Motobu Chōki

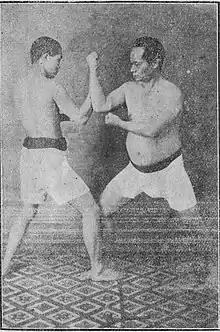
Motobu Chōki performing "kakidi" (1926)

Motobu Chōki's third son, Chōsei Motobu (1925- ), still teaches the style that his father passed on to him. As a point of reference, it is important to distinguish between the "Motobu-ryū" which Chōsei teaches, and "Motobu Udundi", the unique style of the Motobu family, which bears a resemblance to "aikijutsu". Now Chōsei Motobu is the second "Sōke" of Motobu-ryū and the 14th "Sōke" of Motobu Udundi.